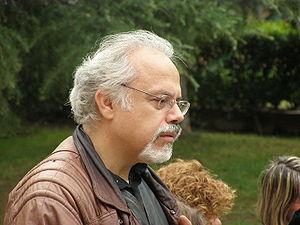
Michális Tremópoulos, est un député européen grec né le 3 mars 1958 à Serrès. Il a été élu pour la première fois lors des élections européennes de 2009.